Sampsonievsky Bridge

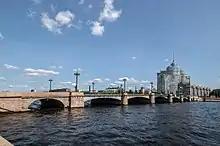
Sampsonievsky Bridge

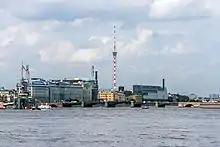
Sampsonievsky Bridge, view from Kutuzov Embankment

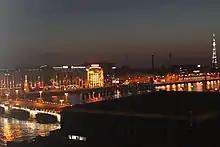
Sampsonievsky Bridge at night

Sampsonievsky Bridge, was also known as Freedom Bridge during the 20th century, is a structure located over the Bolshaya Nevka river, St Petersburg, Russia. It links Kuybysheva Street and Finlandsky Avenue. It was named after St. Sampson’s Cathedral. It is 215 metres long and 27 metres wide.